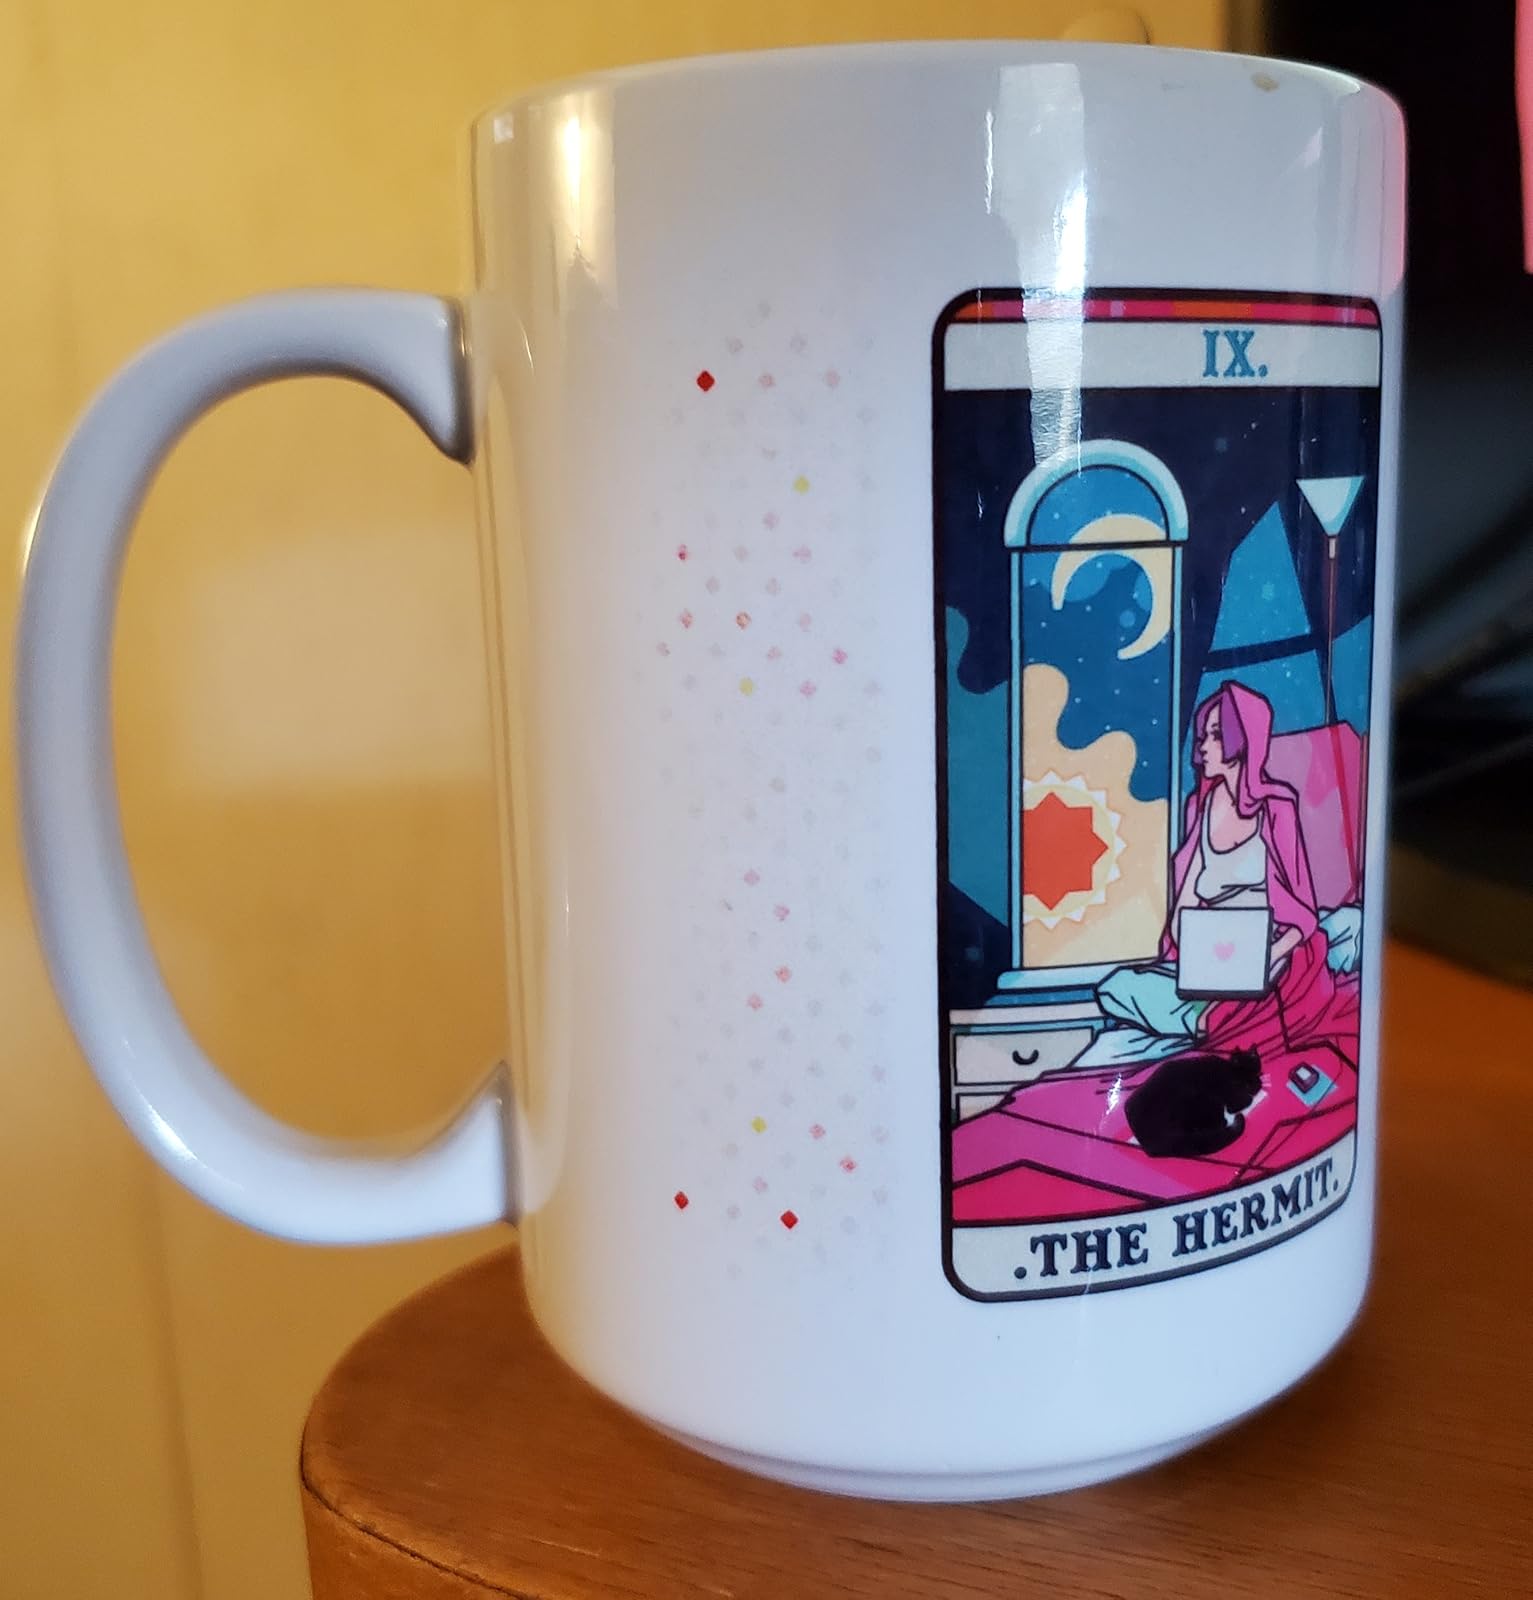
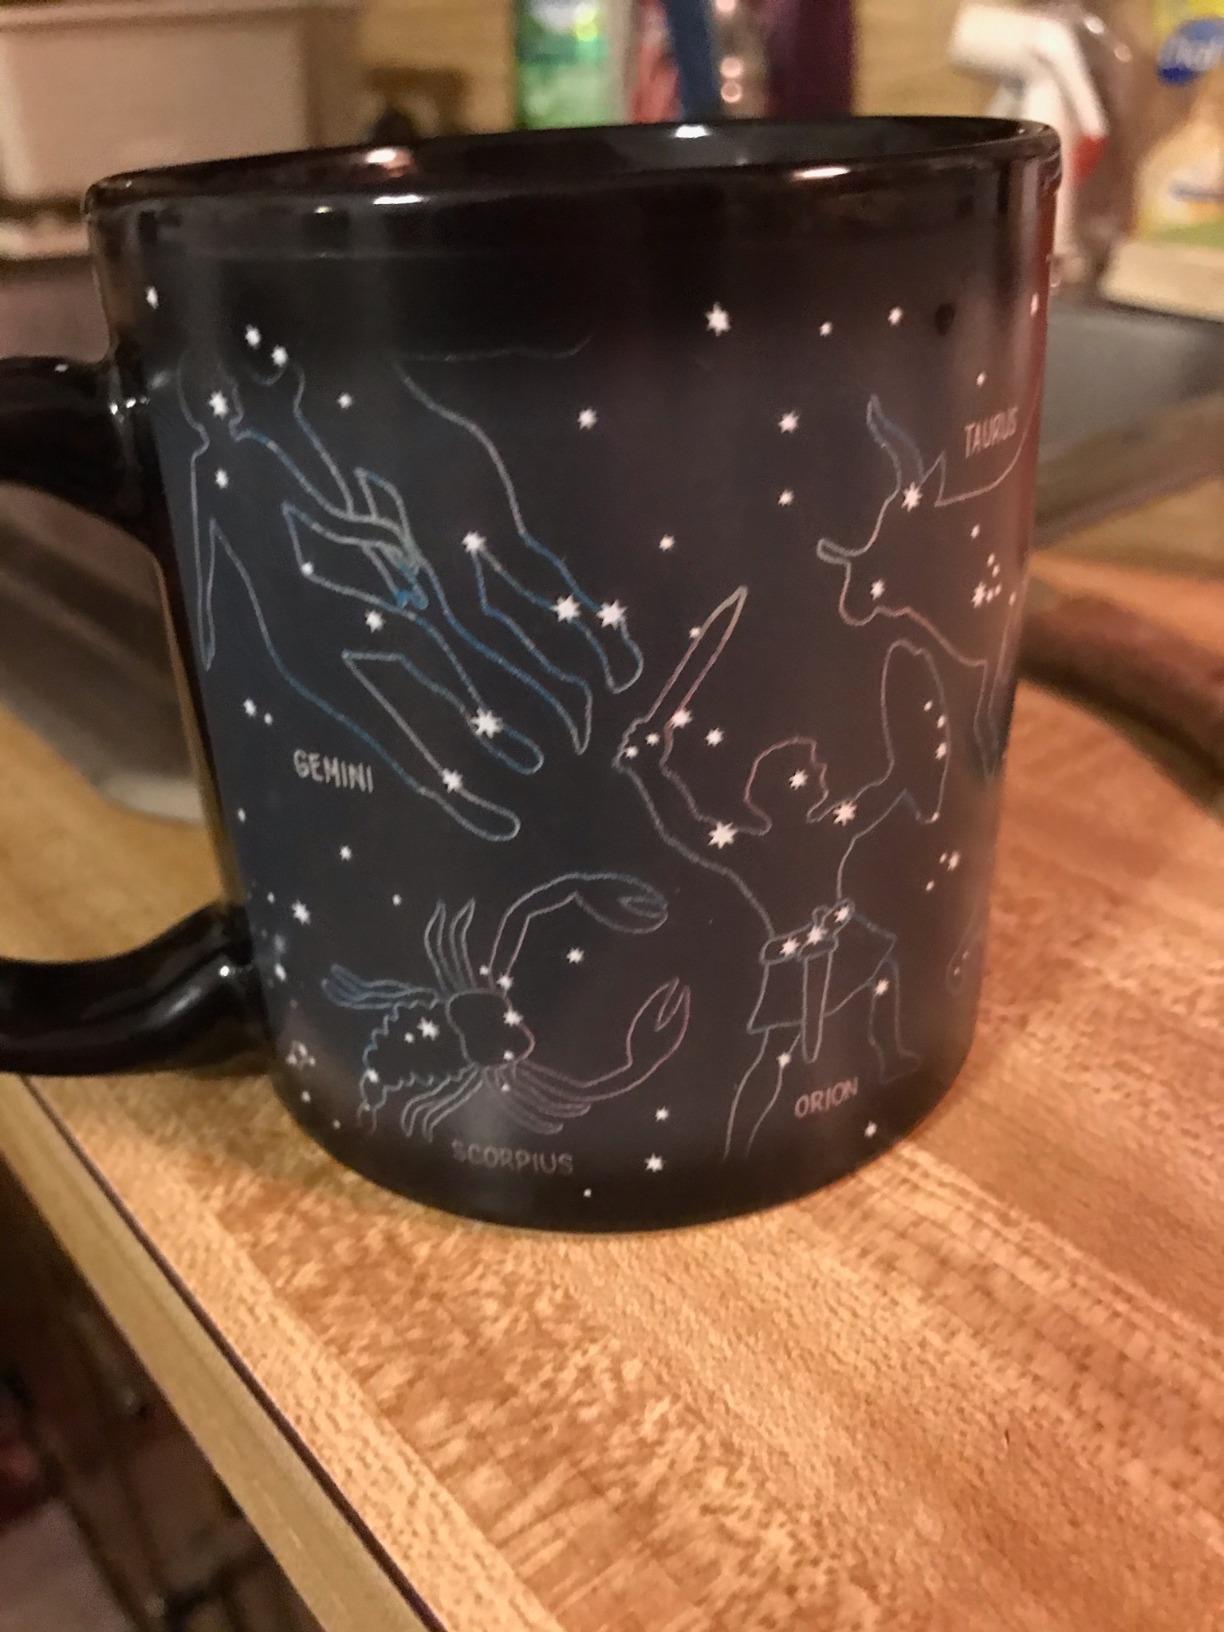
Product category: items_mug
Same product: no